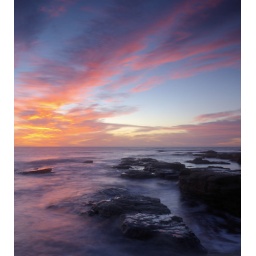
Cresswell once again.....I like this shot as the clouds in the sky seem to mirror the rocks in the foreground. [Explore #92]